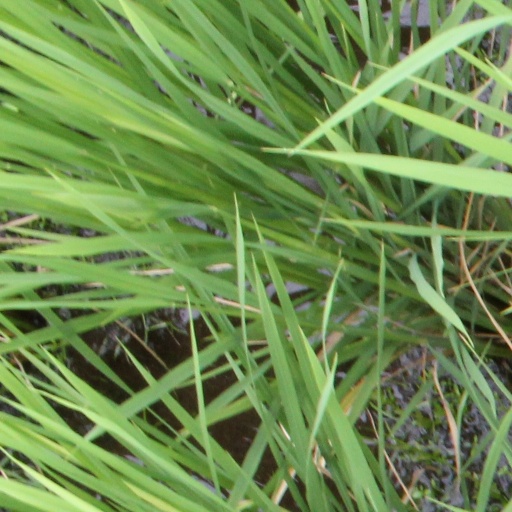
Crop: rice